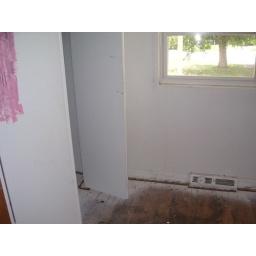
master bedroom by front window before fixing